Treesa Jolly

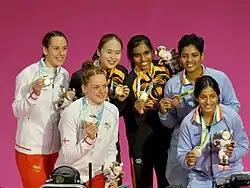
The six medallists in the women's badminton doubles at the 2022 Commonwealth Games in Birmingham. Left to right: Chloe Birch and Lauren Smith (England), Pearly Tan and Thinaah Muralitharan (Malaysia), Treesa Jolly and Gayatri Gopichand (India).

The BWF World Tour, which was announced on 19 March 2017 and implemented in 2018, is a series of elite badminton tournaments sanctioned by the Badminton World Federation (BWF). The BWF World Tour is divided into levels of World Tour Finals, Super 1000, Super 750, Super 500, Super 300 (part of the HSBC World Tour), and the BWF Tour Super 100.